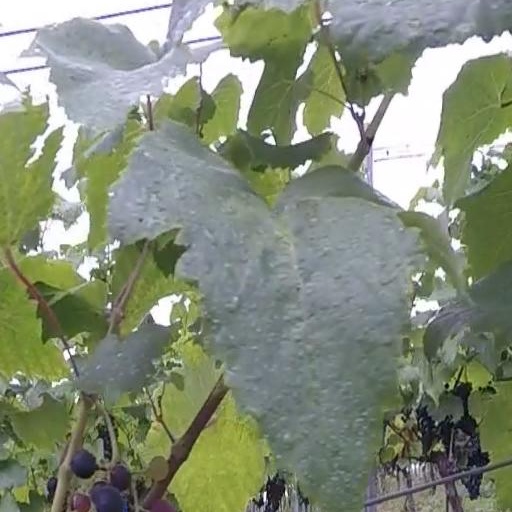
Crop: grape